Ed, Edd n Eddy's Big Picture Show

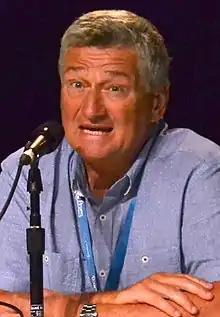
Terry Klassen attending the 2014 BronyCon.

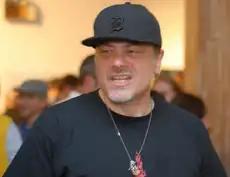
Danny Antonucci attending the 2007 Platform Festival.

While "Ed, Edd n Eddy" was in the middle of its fifth season, Cartoon Network confirmed on March 1, 2006 that a sixth one had been approved. As the show's creator Danny Antonucci and a.k.a. Cartoon were working on season six, the network allowed them to work on a film for it, which would serve as the series finale. He decided to cut the sixth season short so they could focus more on creating this movie, entitled "Ed, Edd n Eddy's Big Picture Show". "IGN" stated that the series was on hiatus in November 2007. The two sixth-season episode segments that had already been produced—"May I Have This Ed" and "Look Before You Ed"—premiered on June 29, 2008. During "The Complete Second Season" DVD's "Behind the Eds" interview, Antonucci hinted that the film would reveal what is under Edd's hat, though this never occurred. A few episodes, such as "Run Ed, Run", implied that he is bald.